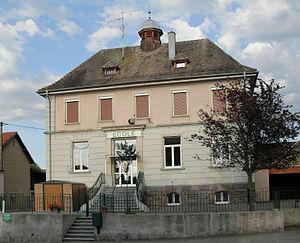
L'école de Largitzen
Largitzen est une commune française située dans le département du Haut-Rhin, en région Grand Est.